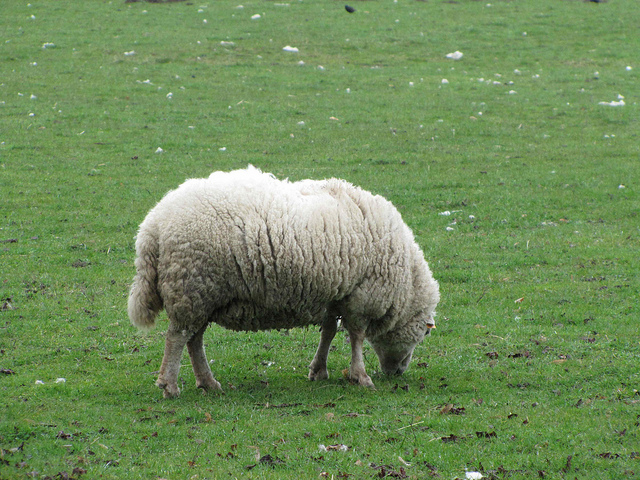
user: Given an image and a question. Answer the question in a short answer. Question: What children's nursery rhym features this animal and a young girl attending school? Short Answer:
assistant: mary had little lamb